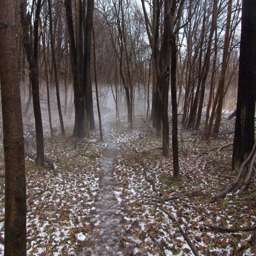
a small pool catches a reflection in the woods .